Hatzi Hinam

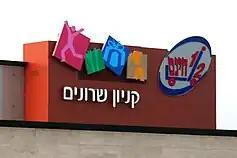
Hatzi Hinam Kanyon Sharonim complex, rear view approaching from the south.

Hatzi Hinam or Hetzi Hinam ("lit." half-free, from , "very cheaply") is a supermarket chain in Israel. Founded in the early 1990s, the regional independent supermarket chain is headquartered in Holon, and has seven stores in the Gush Dan area. Hatzi Hinam is the tenth largest supermarket chain in Israel by revenue, with a market share of over 5% but has significantly fewer stores than the two major Israeli chains. In 2004, the company had an estimated NIS1.1 billion in sales and was confirmed the largest independent supermarket chain. Cousins Zaki Shalom and Mordechai Kuperly share ownership (67%/33%) of the chain.